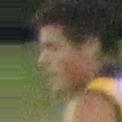
Age: 24